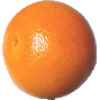
Label: Grapefruit Pink 1